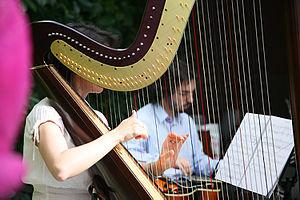
Le Muséum Jorge Rando est le premier musée expressionniste d'Espagne. Dédié au peintre Jorge Rando, il a son œuvre et temporairement celle d'artistes nationaux et internationaux liés à cette tendance. Il a été officiellement inauguré le 28 mai 2014.